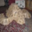
Label: turtle